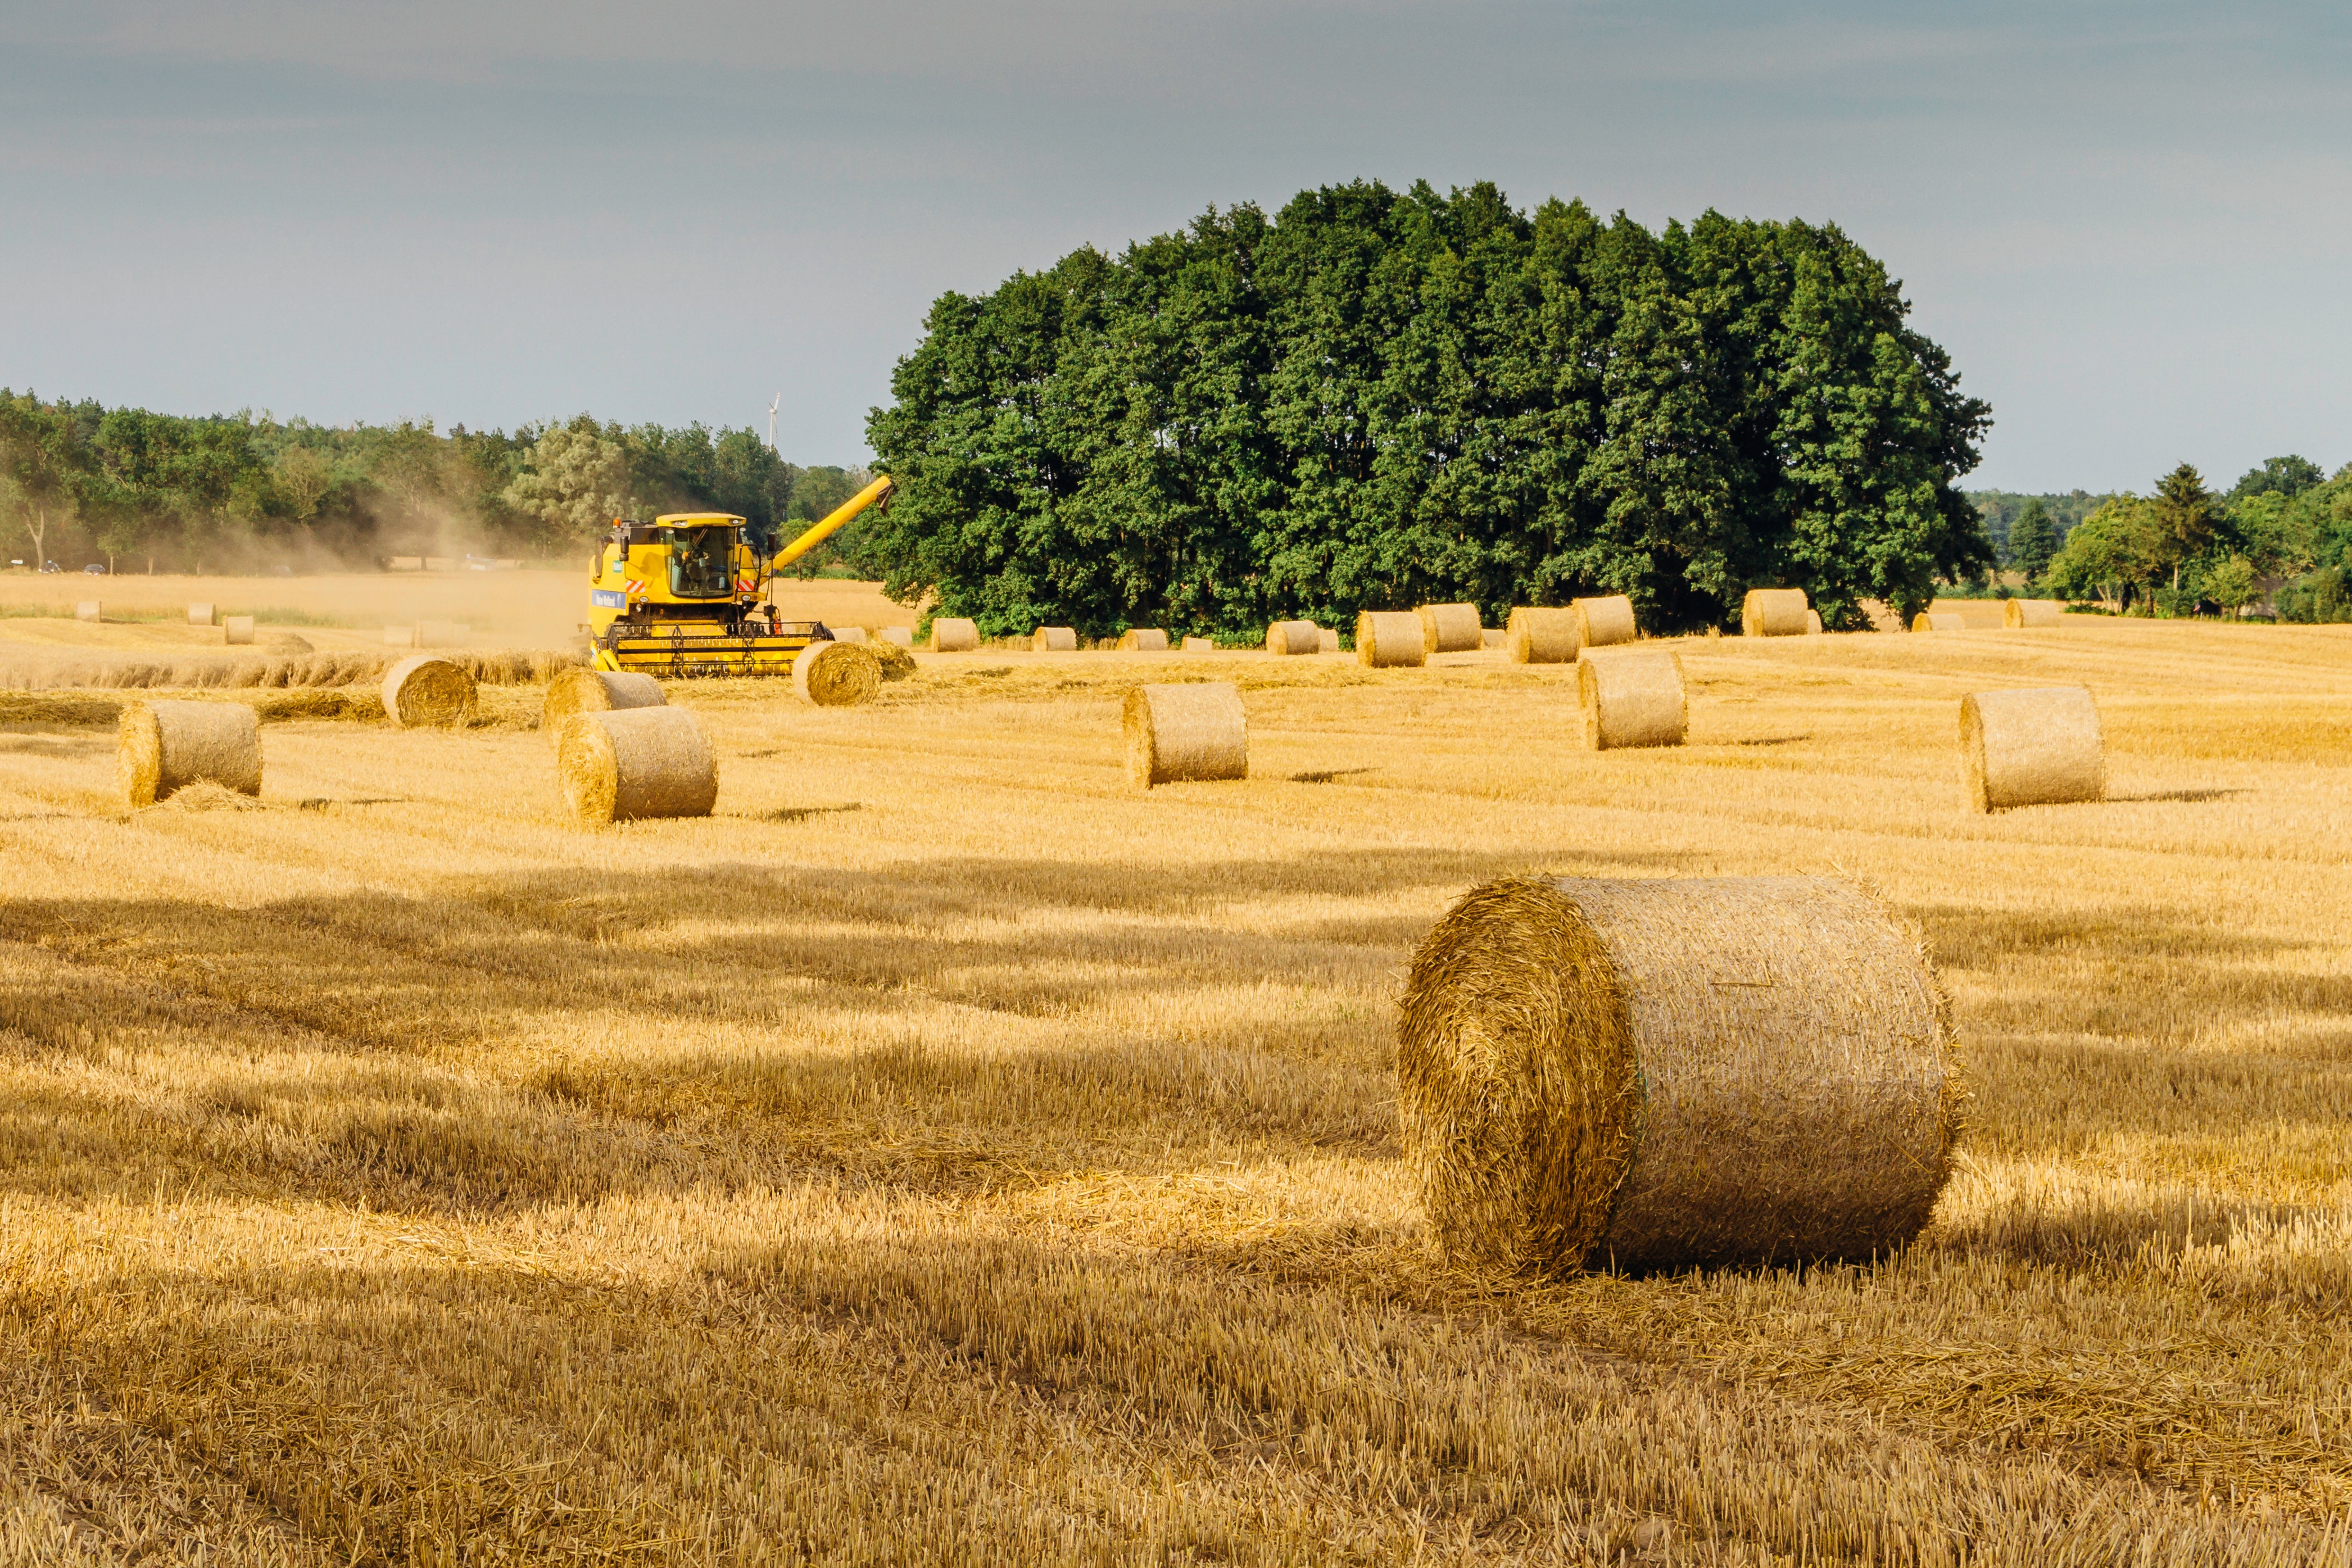
hay, straw, field, agriculture, harvest, plant, grass family, rural area, farm, grass, tree, landscape, plain, crop, pasture, grassland